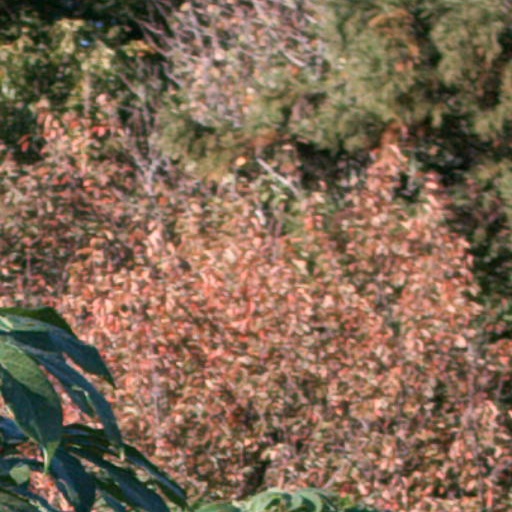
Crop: cassava